Louis-Antoine Jullien

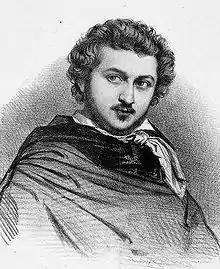
Louis-Antoine Jullien

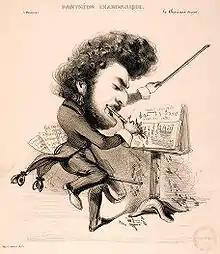
Caricature of Jullien by Benjamin Roubaud.

Louis George Maurice Adolphe Roche Albert Abel Antonio Alexandre Noë Jean Lucien Daniel Eugène Joseph-le-brun Joseph-Barême Thomas Thomas Thomas-Thomas Pierre Arbon Pierre-Maurel Barthélemi Artus Alphonse Bertrand Dieudonné Emanuel Josué Vincent Luc Michel Jules-de-la-plane Jules-Bazin Julio César Jullien (23 April 181214 March 1860), who shortened his name to Louis-Antoine Jullien, was a French conductor and composer of light music.